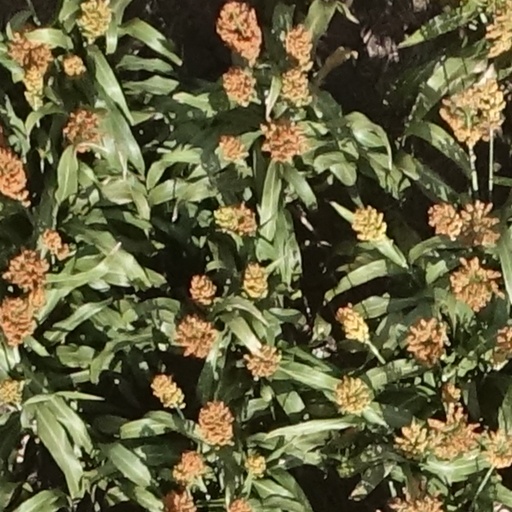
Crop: sorghum